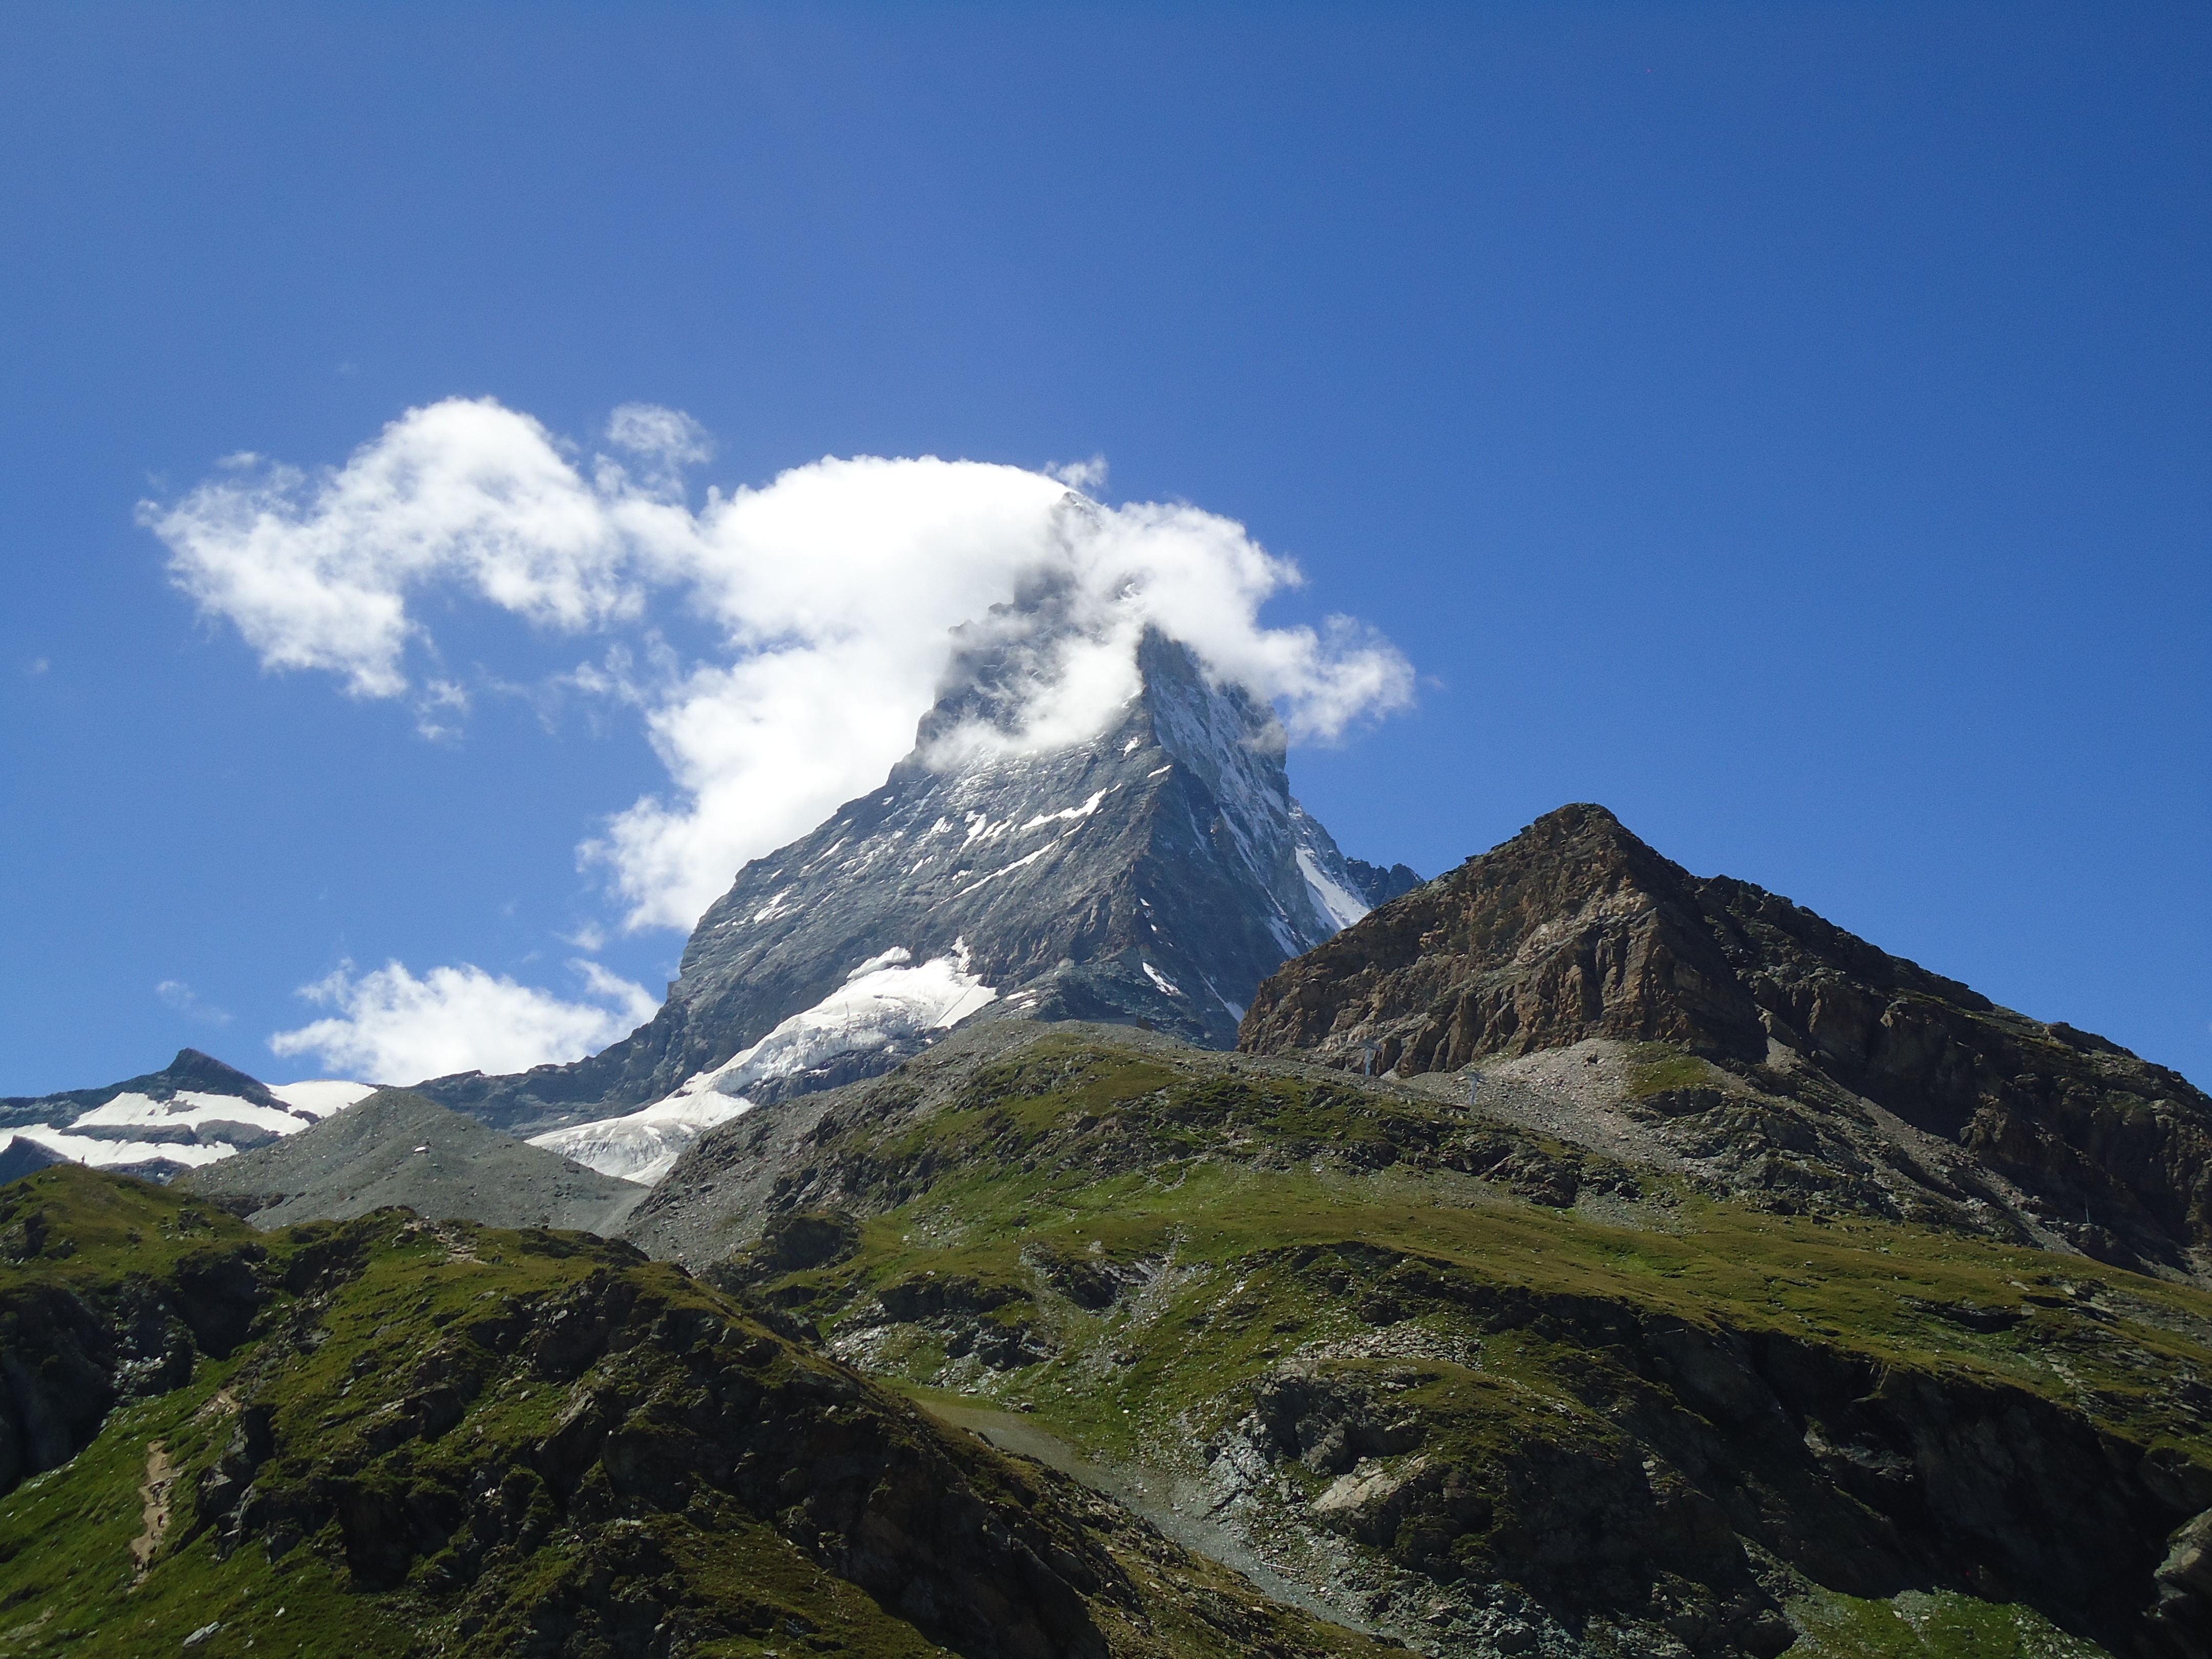
nature, wilderness, walking, mountain, cloud, hill, adventure, mountain range, highland, ridge, summit, alps, plateau, switzerland, fell, landform, mountain pass, geographical feature, mountainous landforms